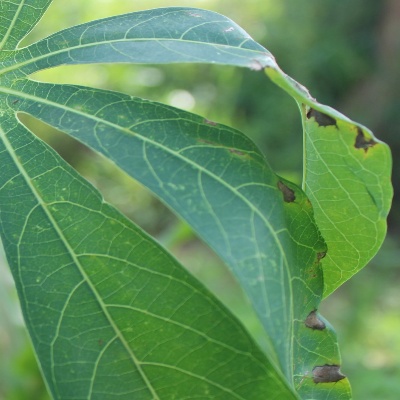
Crop: Cassava
Condition: bacterial blight